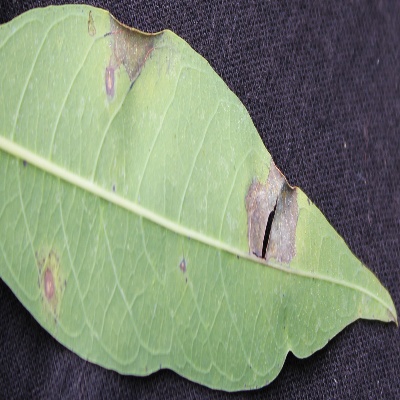
Crop: Cassava
Condition: bacterial blight